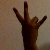
The image shows a hand gesture representing the number 7 in Indian Sign Language.